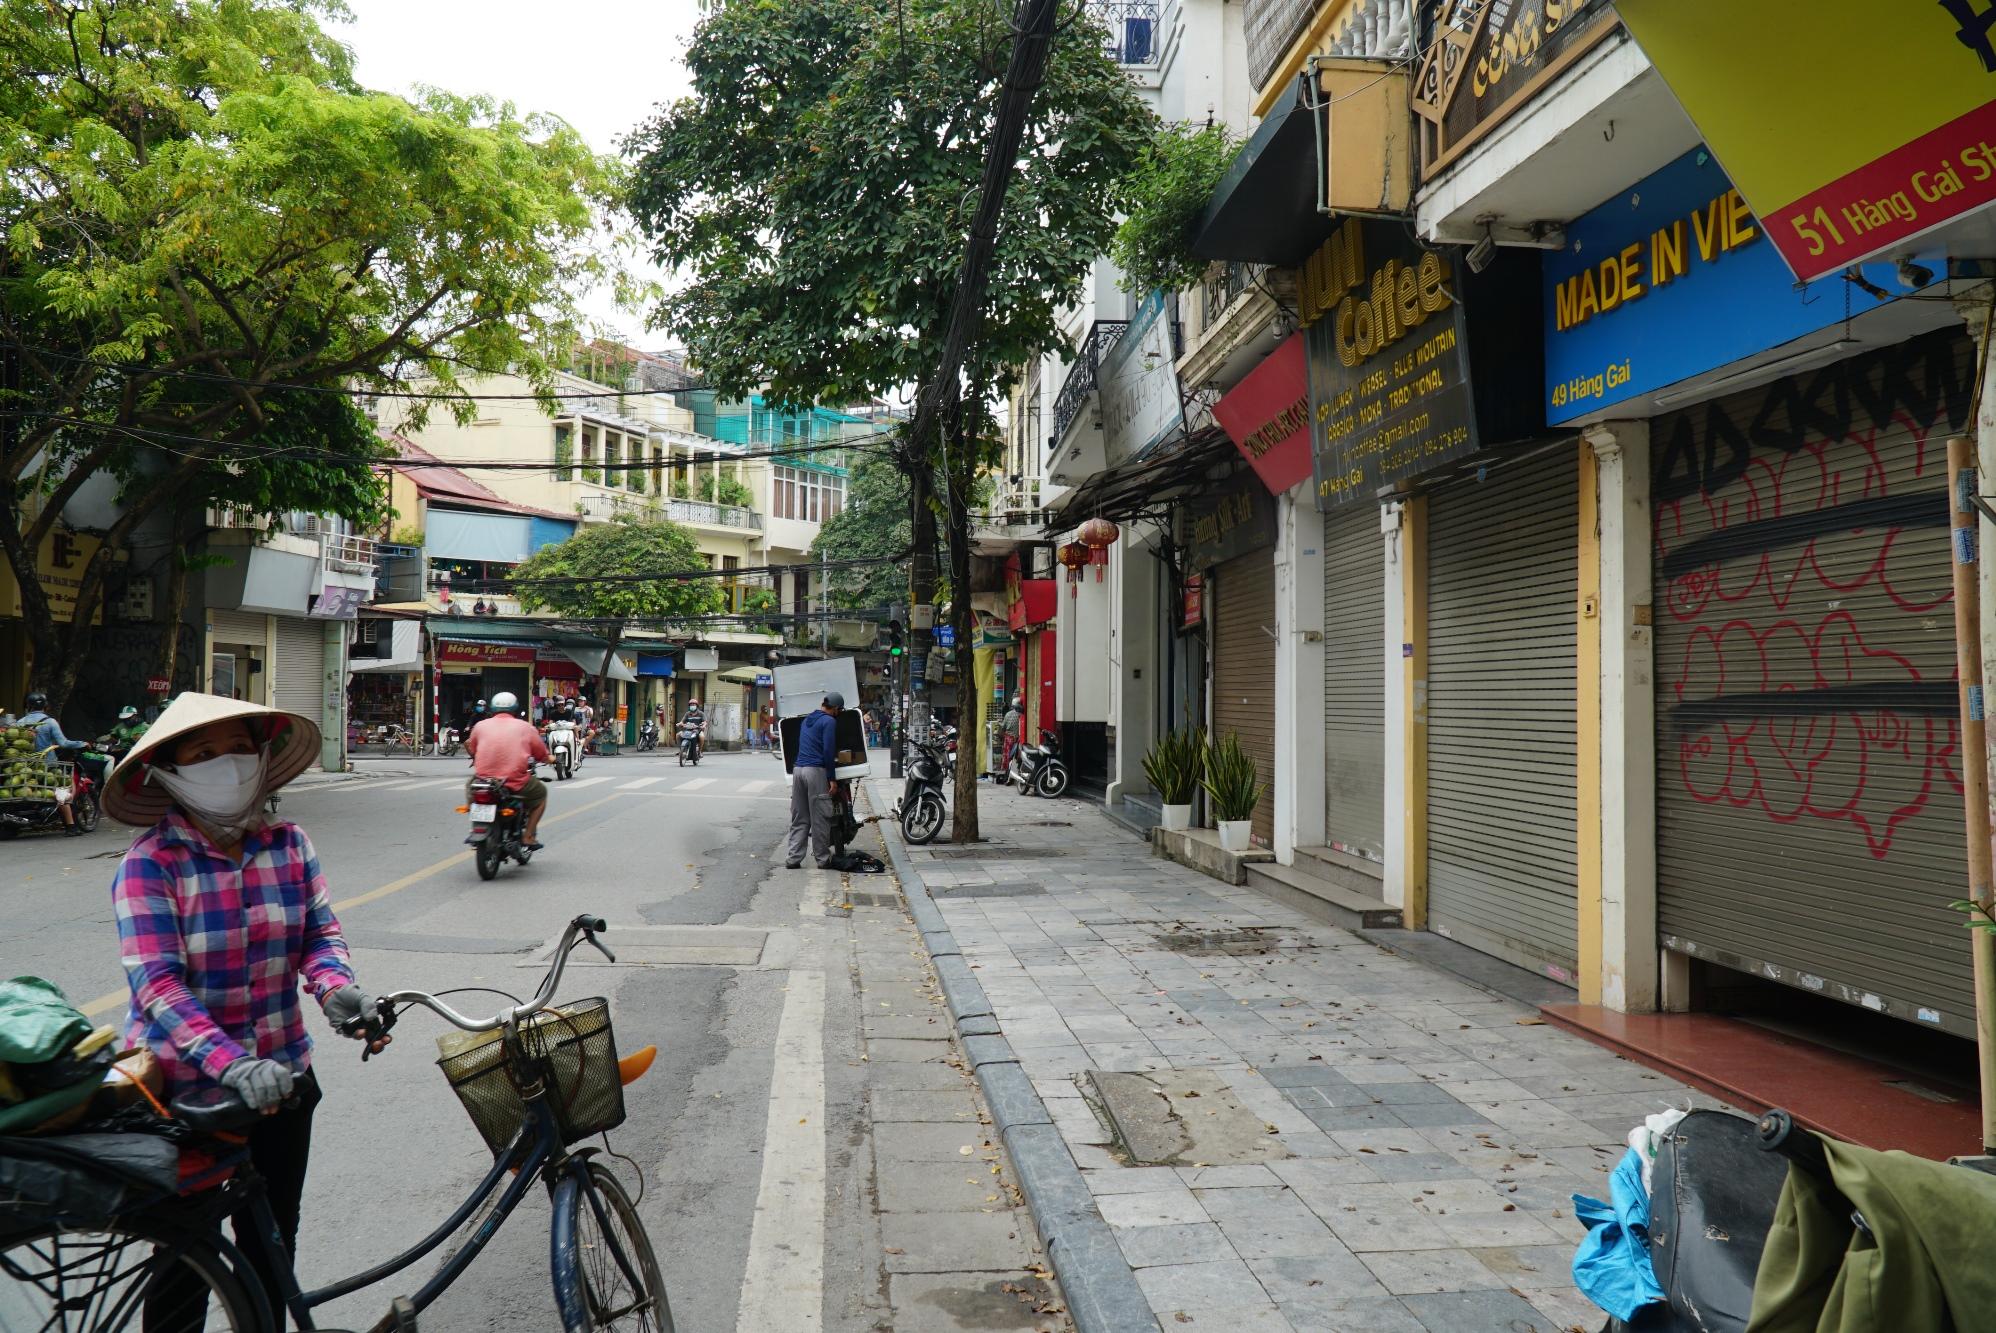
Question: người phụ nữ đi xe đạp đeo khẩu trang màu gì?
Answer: người phụ nữ đi xe đạp mặc áo màu trắng